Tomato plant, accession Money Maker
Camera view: horizontal (90 deg, fisheye); turntable rotation: 60 degrees
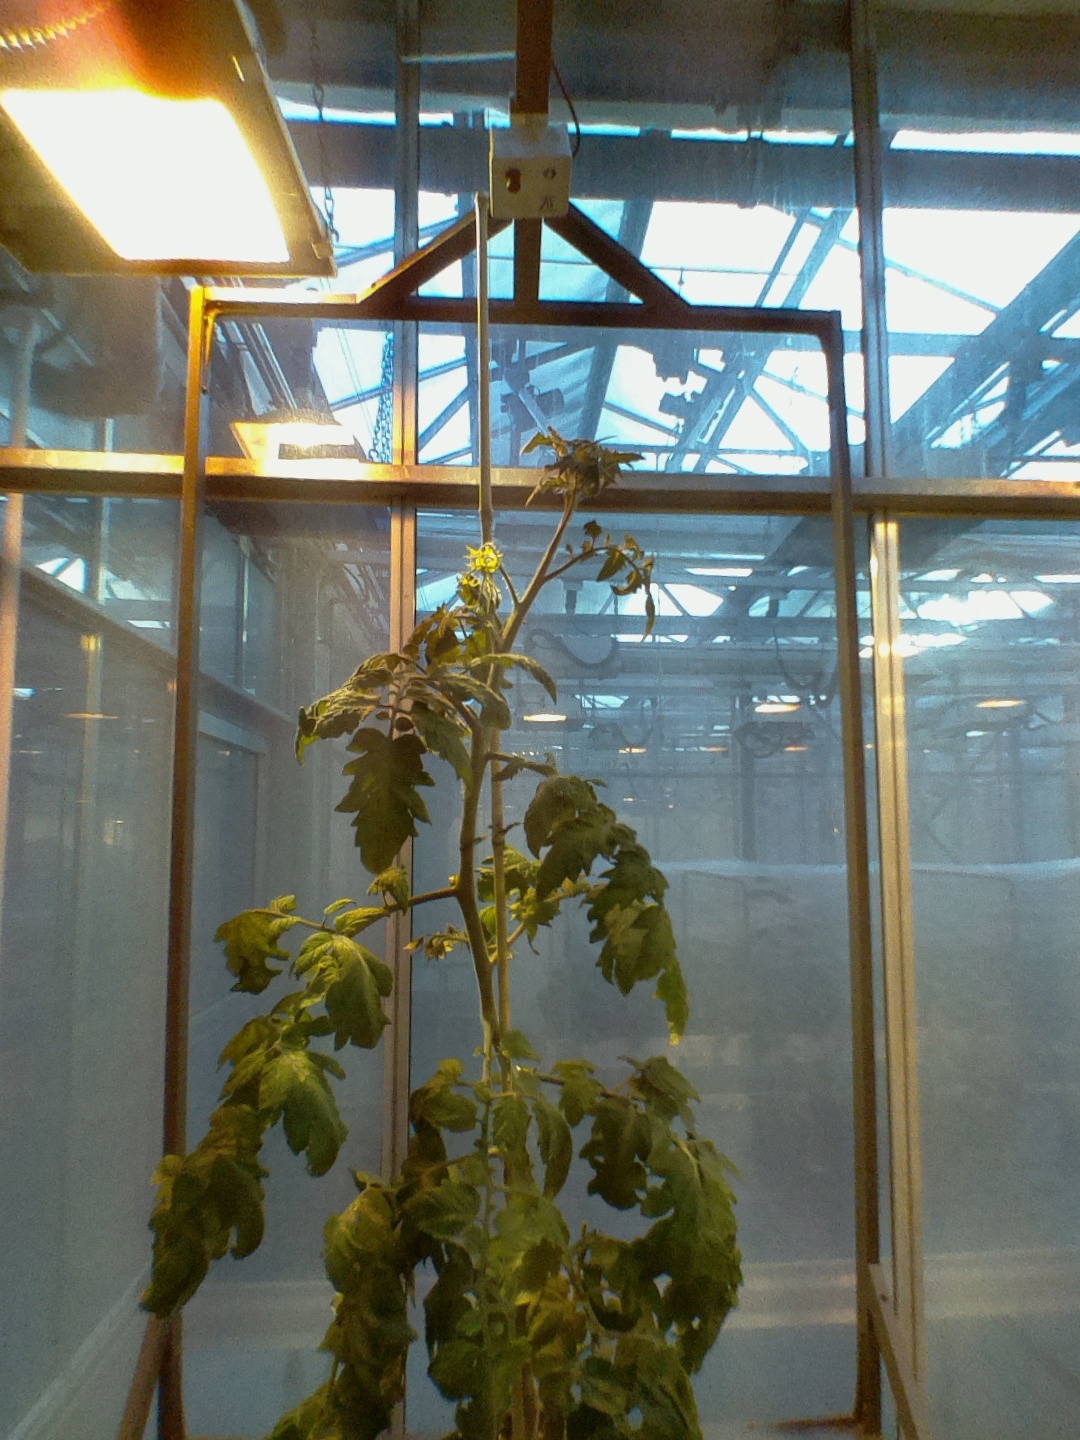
BBCH growth stage 69: End of flowering, 90%-100% of flowers open, more petals falling